Anton Winterink

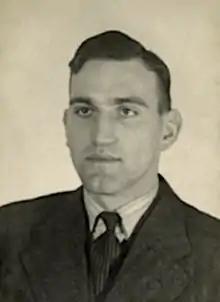
The committed communist, Anton Winterink, around 1940.

Anton Winterink (5 November 1914 in Arnhem, 5 July 1944 in Brussels) was a Dutch Communist. and a member of the Communist Party of the Netherlands. Winterink was a core member of an anti-Nazi Soviet espionage group in Belgium that came to be known as the Red Orchestra by the Abwehr. He worked as a radio operator for the Soviet espionage group's that was associated with the Soviet GRU officer, Konstantin Jeffremov, in 1940. Winterink used the alias Tino to disguise his identity. In late 1940, Winterink established an espionage organisation based in Amsterdam, that became known as "Group Hilda" that operated until early 1943. Winterink was arrested on 18 August 1942 by the Sonderkommando Rote Kapelle in Amsterdam. After being interrogated and involved in an attempt at "Funkspiel", he was shot four months later at the "Tir national" military firing-range in Brussels.